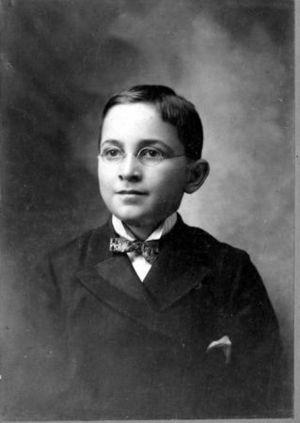
Harry S. Truman, né le 8 mai 1884 à Lamar et mort le 26 décembre 1972 à Kansas City, est un homme d'État américain, 33ᵉ président des États-Unis en fonction de 1945 à 1953.